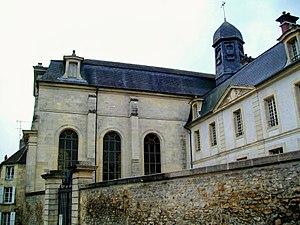
Ancien hôpital de la Charité, vue partielle de l'infirmerie de 1708 depuis la rue de Meaux, avec la chapelle (à. g.).
L'hôpital de la Charité de Senlis est un ancien hospice fondé en 1668 par une congrégation religieuse et fermé en 1838. Ce fut le seul établissement religieux de la ville à ne pas être supprimé à la Révolution pour son utilité indéniable.